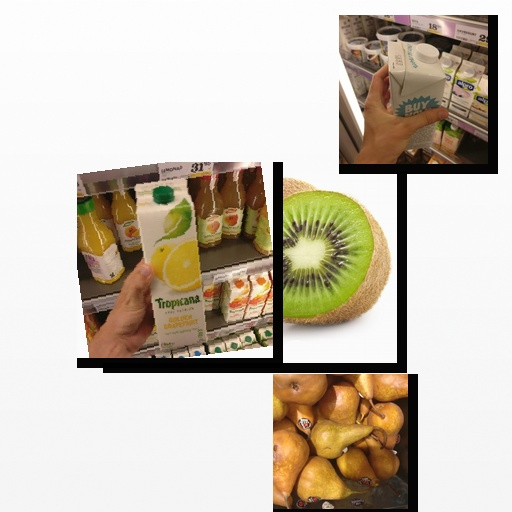
Food items: oat_yogurt, pear, golden_grapefruit_juice, kiwi